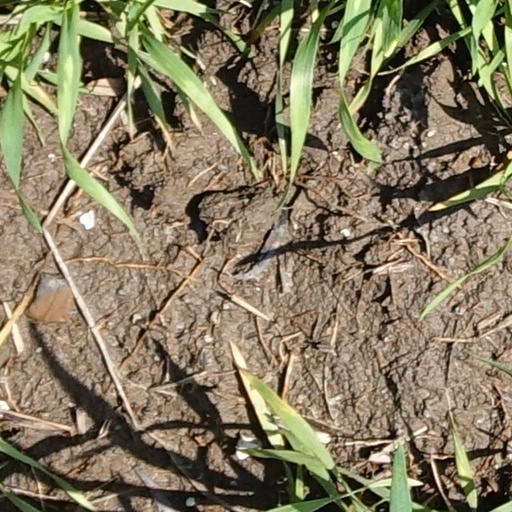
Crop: wheat